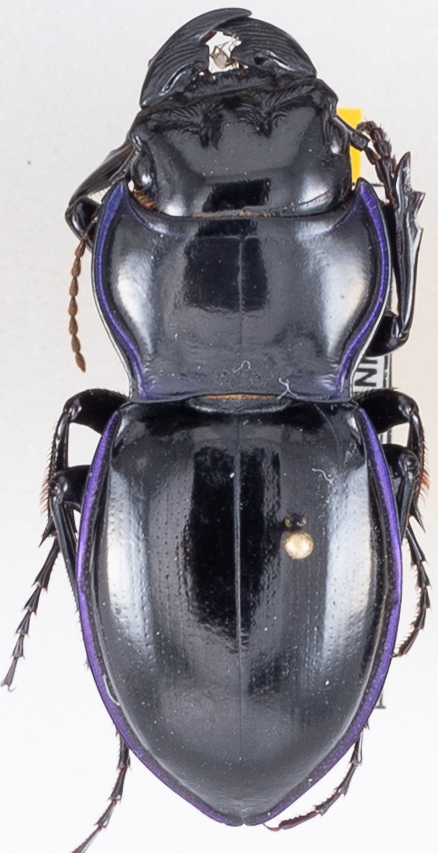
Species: Pasimachus punctulatus
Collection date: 2019-07-23
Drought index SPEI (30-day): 1.224
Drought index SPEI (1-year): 2.09
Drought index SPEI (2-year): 2.09